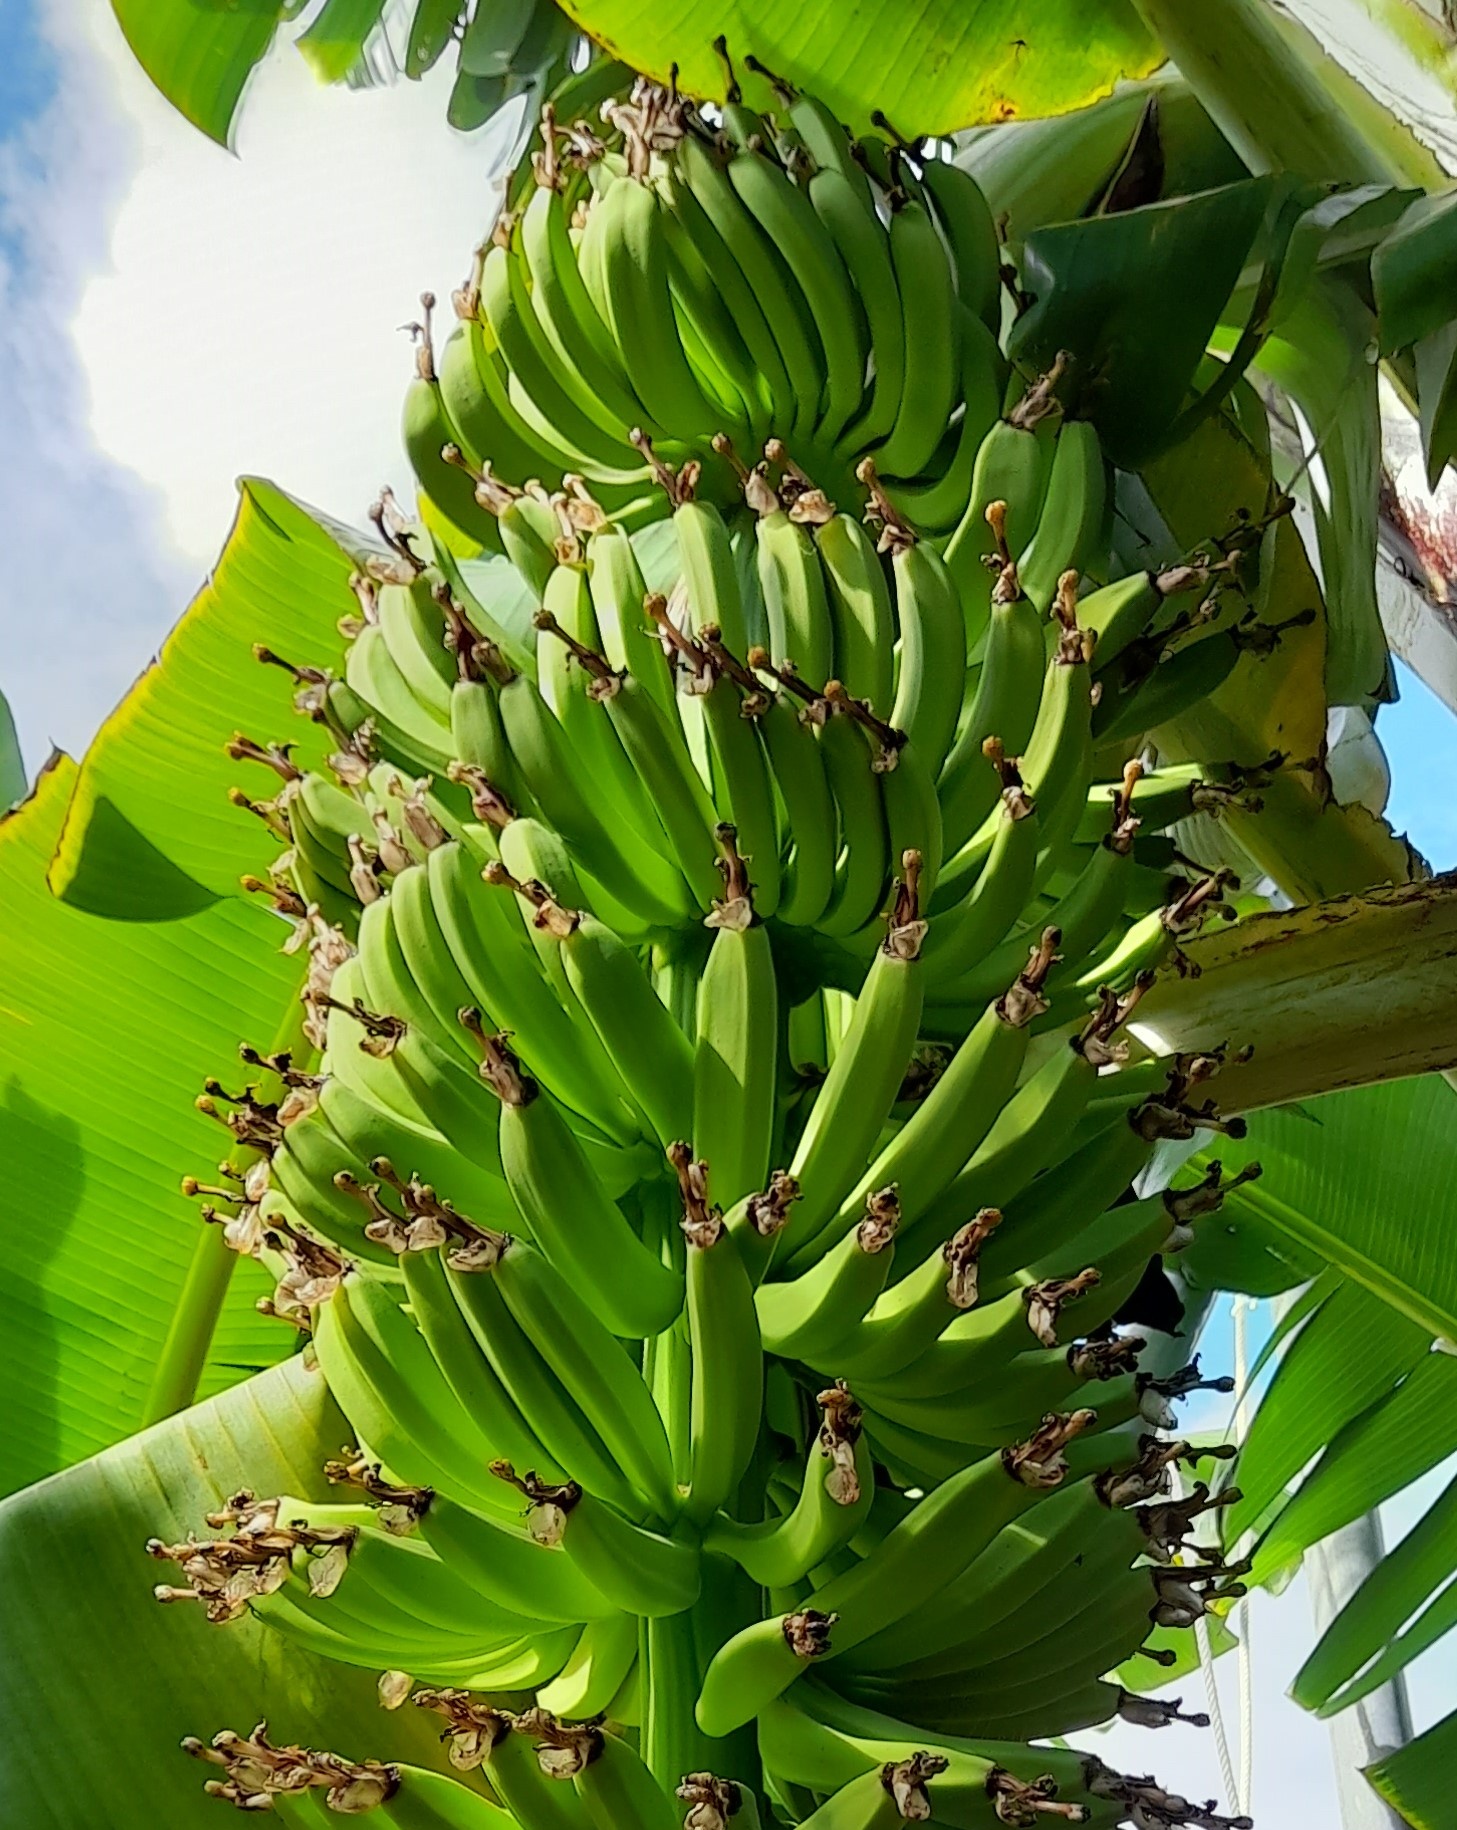
Label: Keep